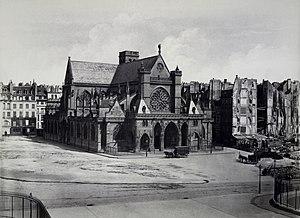
La place du Louvre est une voie du 1ᵉʳ arrondissement de Paris, en France, dans le quartier Saint-Germain-l'Auxerrois.
L'église Saint-Germain-l'Auxerrois est une église située dans l'actuel Iᵉʳ arrondissement de Paris. Elle fut également appelée église Saint-Germain-le-Rond. Depuis l'Ancien Régime, elle est connue comme la « paroisse des artistes ».
Le cloître Saint-Germain-l'Auxerrois est une voie de l'ancien 4ᵉ arrondissement de Paris longeant l'église Saint-Germain-l'Auxerrois par le nord et par l'ouest. Le cloître Saint-Germain-l'Auxerrois a disparu avec l'agrandissement de la place du Louvre puis avec la construction de la mairie du 1ᵉʳ arrondissement et de son beffroi achevés en 1862.